Cristian David (politician)

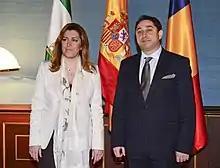
Cristian David in 2014

Cristian David (born Cristian Troacă; December 26, 1967) is a Romanian politician. A member of the National Liberal Party (PNL), he has been a member of the Romanian Senate for Vaslui County since 2004. In the Călin Popescu-Tăriceanu cabinet, he was Minister-Delegate for International Financing Programs and European Community Acquis from 2004 to 2007 and Minister of Interior and Administrative Reform from 2007 to 2008.